Newton Abbot railway station

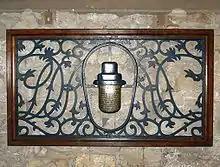
A decorative screen with "SDR" initials from above the door of the original station

The station was opened by the South Devon Railway Company on 30 December 1846 when its line was extended from Teignmouth railway station. It was opened through to on 20 June 1847 and a branch to Torquay was added on 18 December 1848. The Moretonhampstead and South Devon Railway opened its branch line on 26 June 1866. All these railways used the broad gauge.